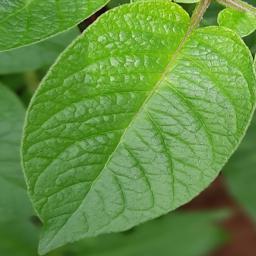
Etiqueta: Sana